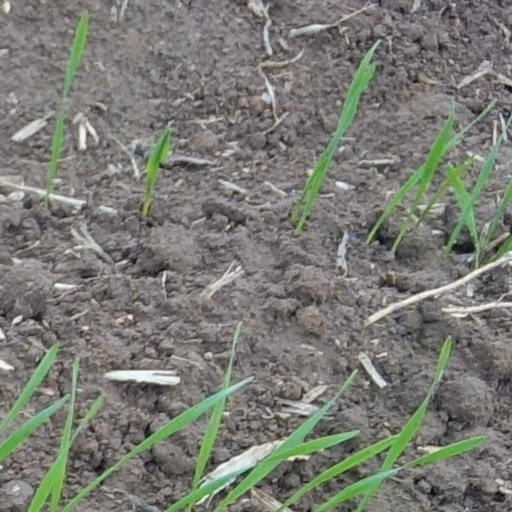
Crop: wheat